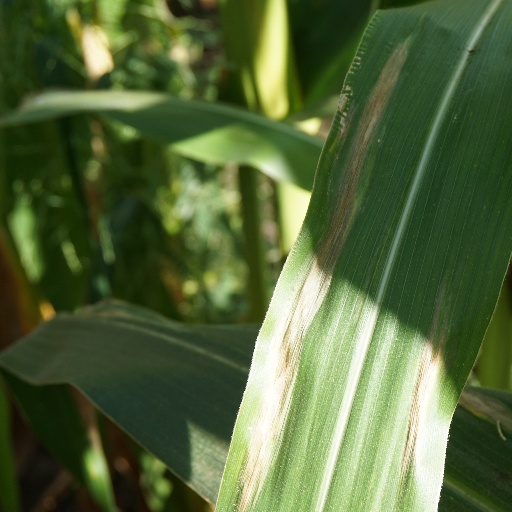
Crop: maize; corn